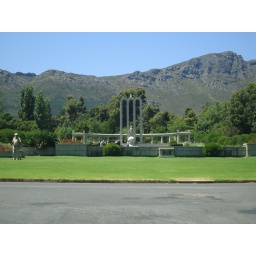
Franschhoek monument to the Hugenot settlers who started the vineyards in the valley Our hotel is halfway up the mountain behind...